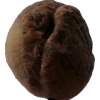
Label: peach